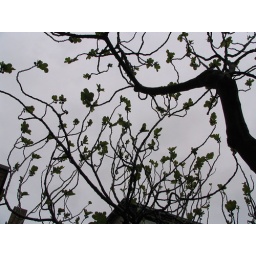
a fig tree against a grey sky near the Holy Rosary Church, Seattle, WA